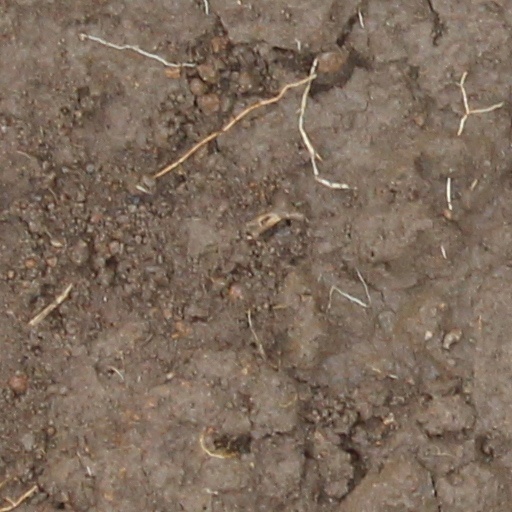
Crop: wheat